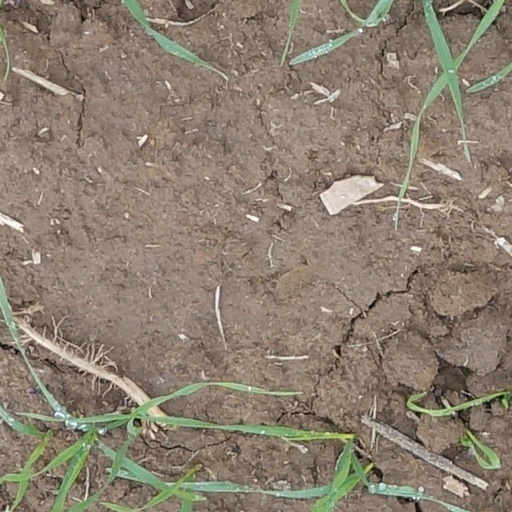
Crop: wheat